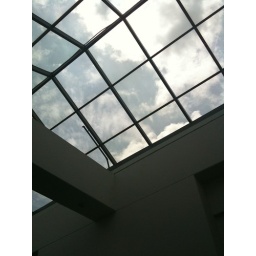
Slacking below the glass roof until end of lunch time